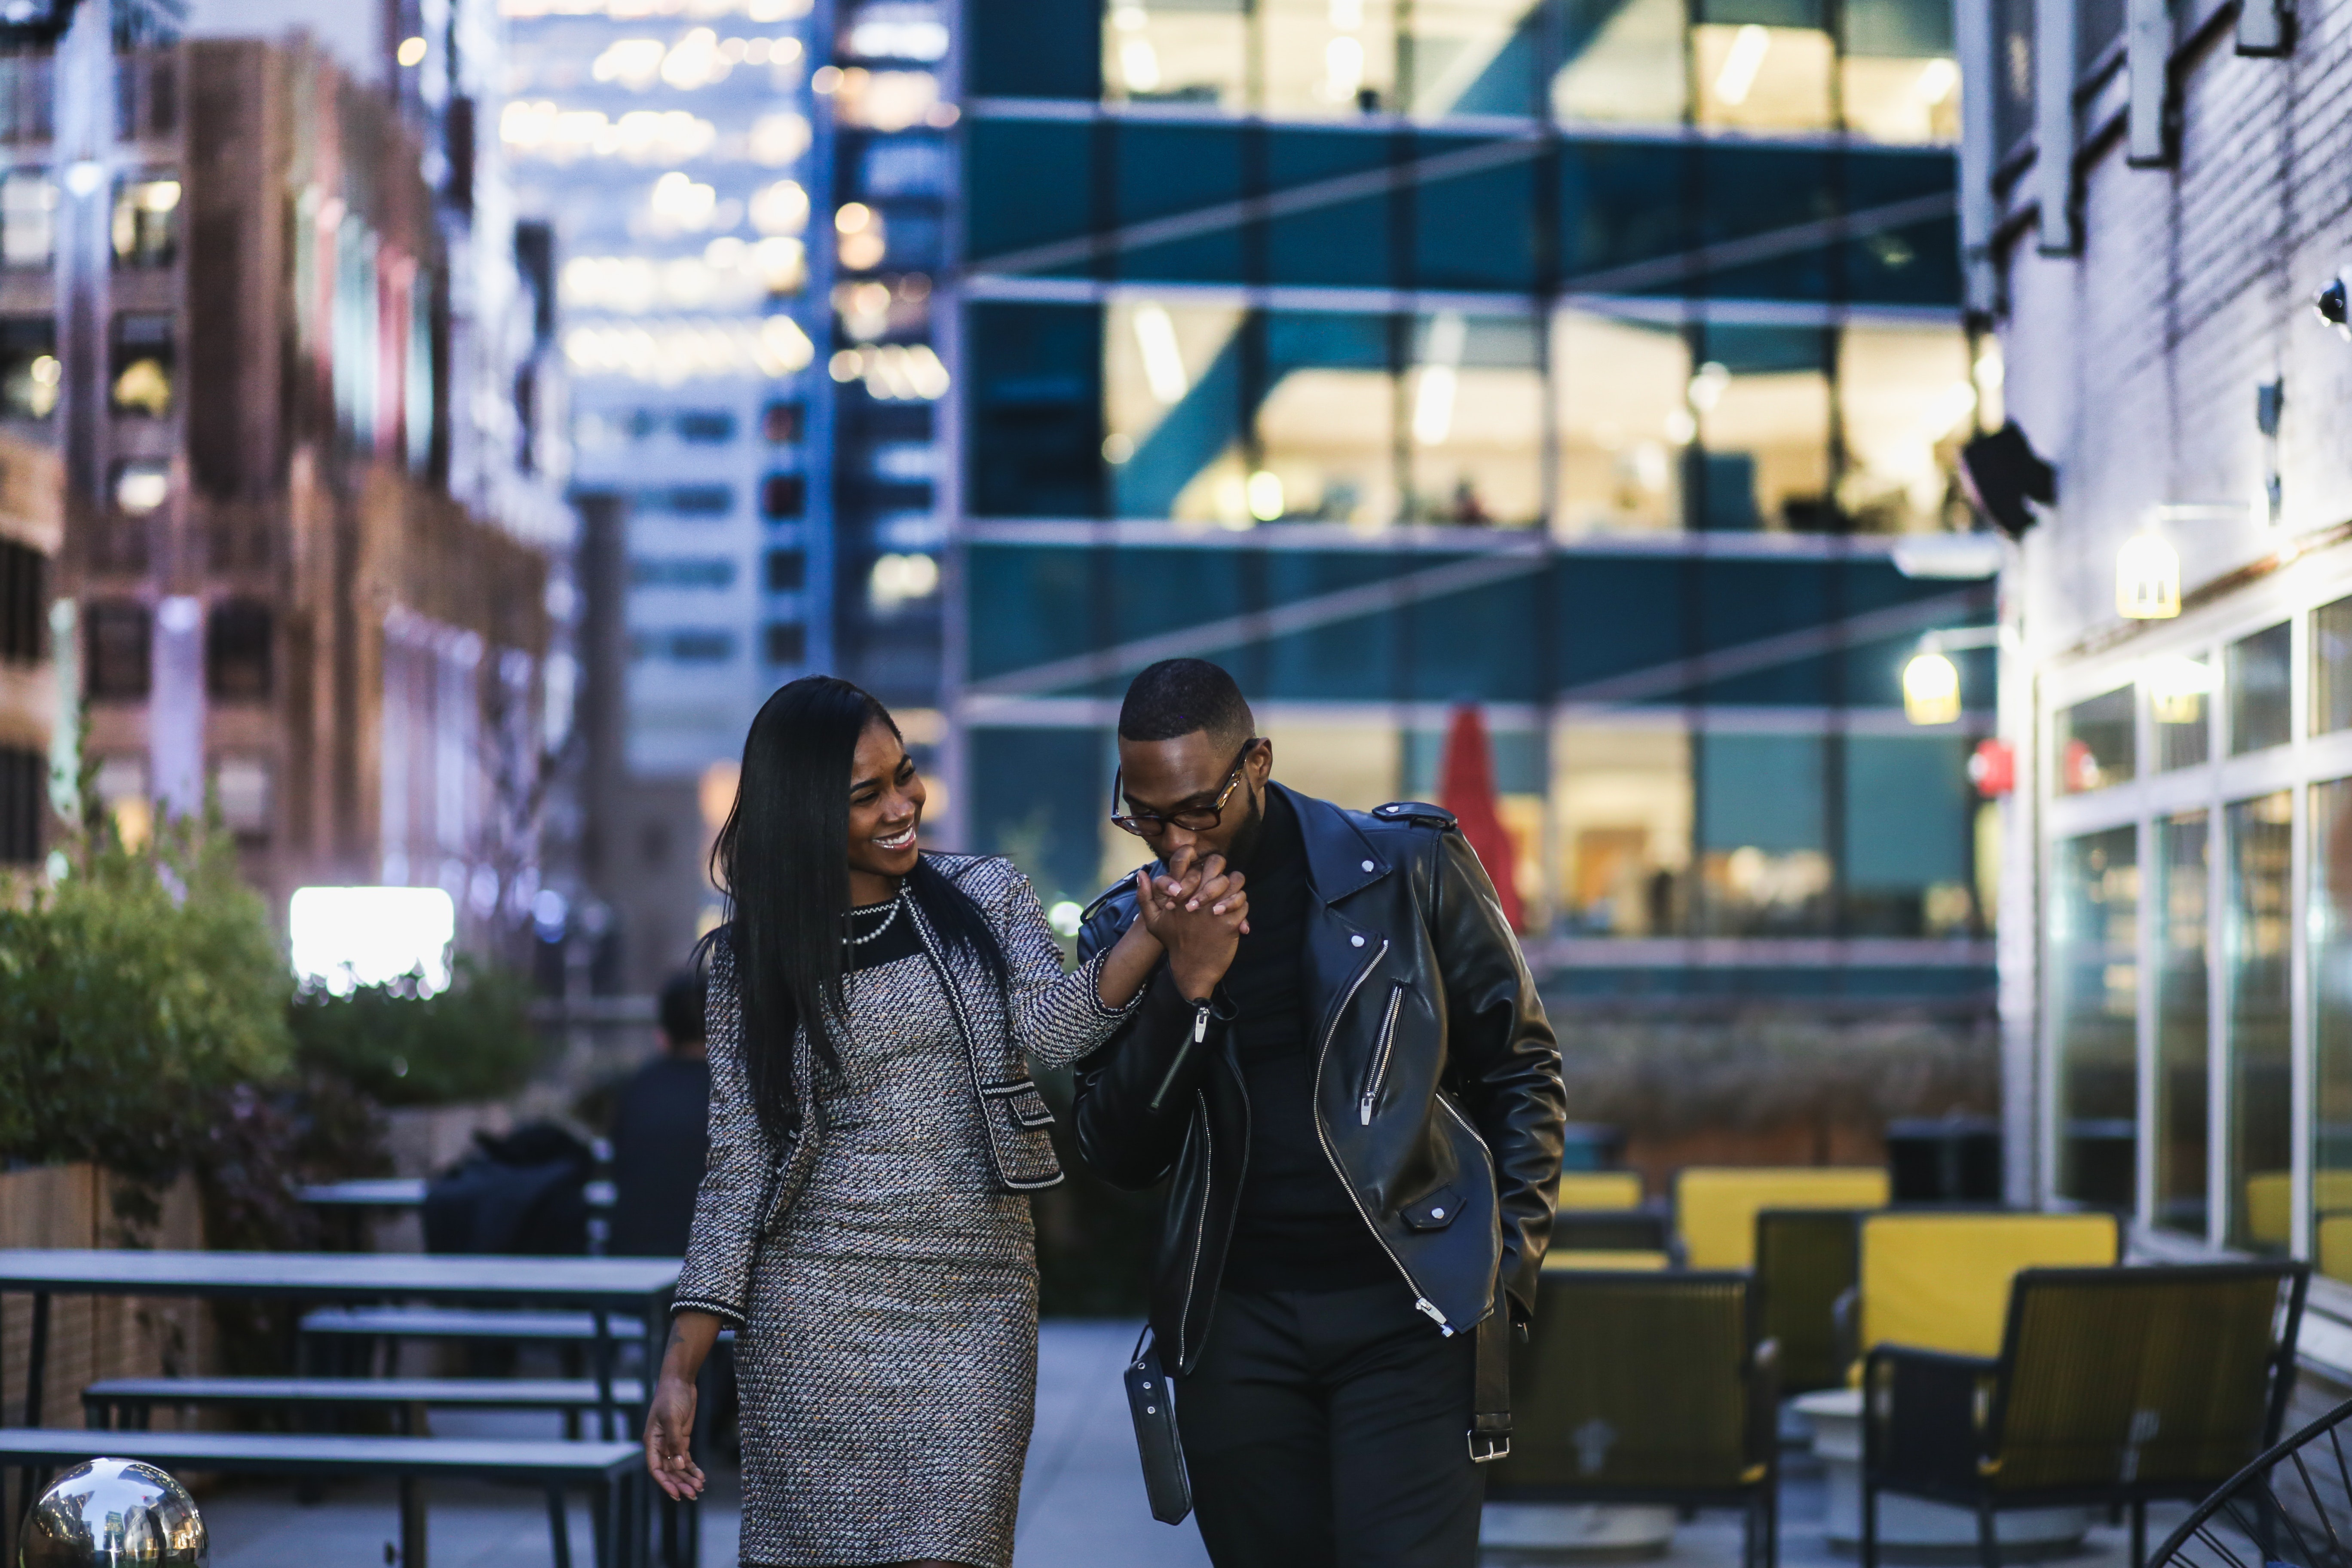
photograph, urban area, people, yellow, snapshot, street, city, daytime, downtown, metropolitan area, human settlement, architecture, street fashion, infrastructure, human, photography, pedestrian, reflection, metropolis, night, jacket, winter, road, vacation, tourism, evening, window, travel, building, black hair, conversation